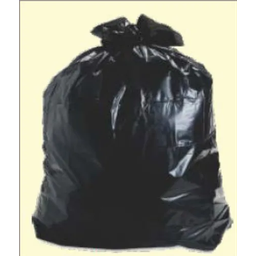
Label: plastic